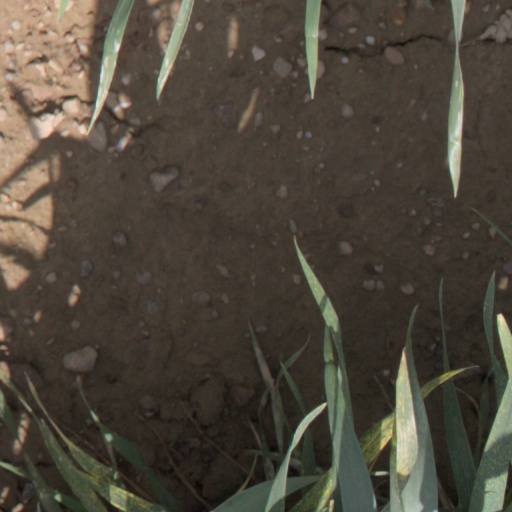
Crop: wheat